Carloctavismo

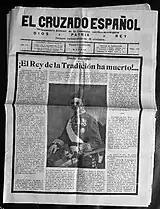
""

During a hundred years of its history Carlism was headed by six successive claimants with clear heritage rights; however, in the early 1930s it was evident that the dynasty would soon extinguish. The pretender, Don Alfonso Carlos, was 82 when assuming the claim in 1931 and had no issue. For the first time ever the Carlists were neither clear who would be their next king nor how the issue was to be tackled. Don Alfonso Carlos seemed leaning towards a compromise with the Alfonsists, engineered though not sealed by his predecessor, Don Jaime. Such a perspective triggered protests; the dissenting Carlists claimed that a compromise with the liberal Borbón branch would be an insult to generations of their forefathers, who fought and died to topple the hated dynasty.